Anton Heyboer

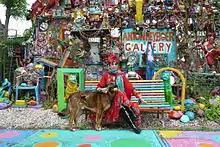
Petra Heyboer sitting in front of her Heyboer gallery in Den Ilp

Unlike his earlier wives, Maria (who was formerly known as "Ria") accepted his lifestyle completely, and when they moved to Den Ilp it was in the understanding that they lived in complete "innocence" according to Anton's "System". Heyboer renamed her Maria in honor of the holy mother. Whenever he fell in love with another woman, Maria opened the door of their home and thus Anton's famous commune was founded that is known as "De Bruiden van Heyboer" (the brides of Heyboer), which include the women Maria (from 1960), Ingrid (1964 only), Lotti (from 1965), Marike (from 1974), Joke (from 1975). They still live there and receive visitors to the Heyboer homestead. The fifth, Petra (from 1987), lives on the other side of the road in her own gallery.